Architecture of Scotland in the Roman era

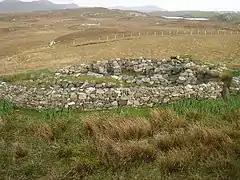
A wheelhouse on Grimsay

Caledonia was the name that the Romans gave to the land north of their province of Britannia. In his "Geographia", Ptolemy, possibly drawing on earlier sources of information as well as more contemporary accounts from the Agricolan invasion, identified 19 "towns" in Caledonia. No archaeological evidence of any truly urban places has been found from this time, and the names may have indicated hill forts, temporary markets or meeting places. Most of the names are obscure: "Devana" may be the modern Banchory, "Alauna" (meaning "the rock") in the west is probably Dumbarton Rock and the place of the same name in the east of the Lowlands may be the site of Edinburgh Castle. "Lindon" may be Balloch on Loch Lomond side. There is evidence for about 1,000 Iron Age hillforts in Scotland, most located below the Clyde-Forth line. The majority are circular, with a single palisade around an enclosure. However, they appear to have been largely abandoned in the Roman period. There are also numerous vitrified forts, whose walls have been subjected to fire, which may date to this period, but an accurate chronology has not been created. Extensive studies of this type of fort at Finavon Hill near Forfar in Angus, suggest dates for the destruction of the site in either the last two centuries BCE, or the mid-first millennium CE. Many of these forts were reoccupied after the Roman departure.